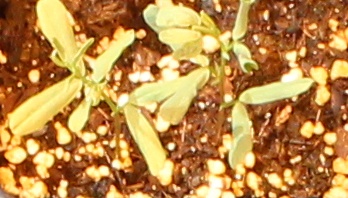
Label: Lentil